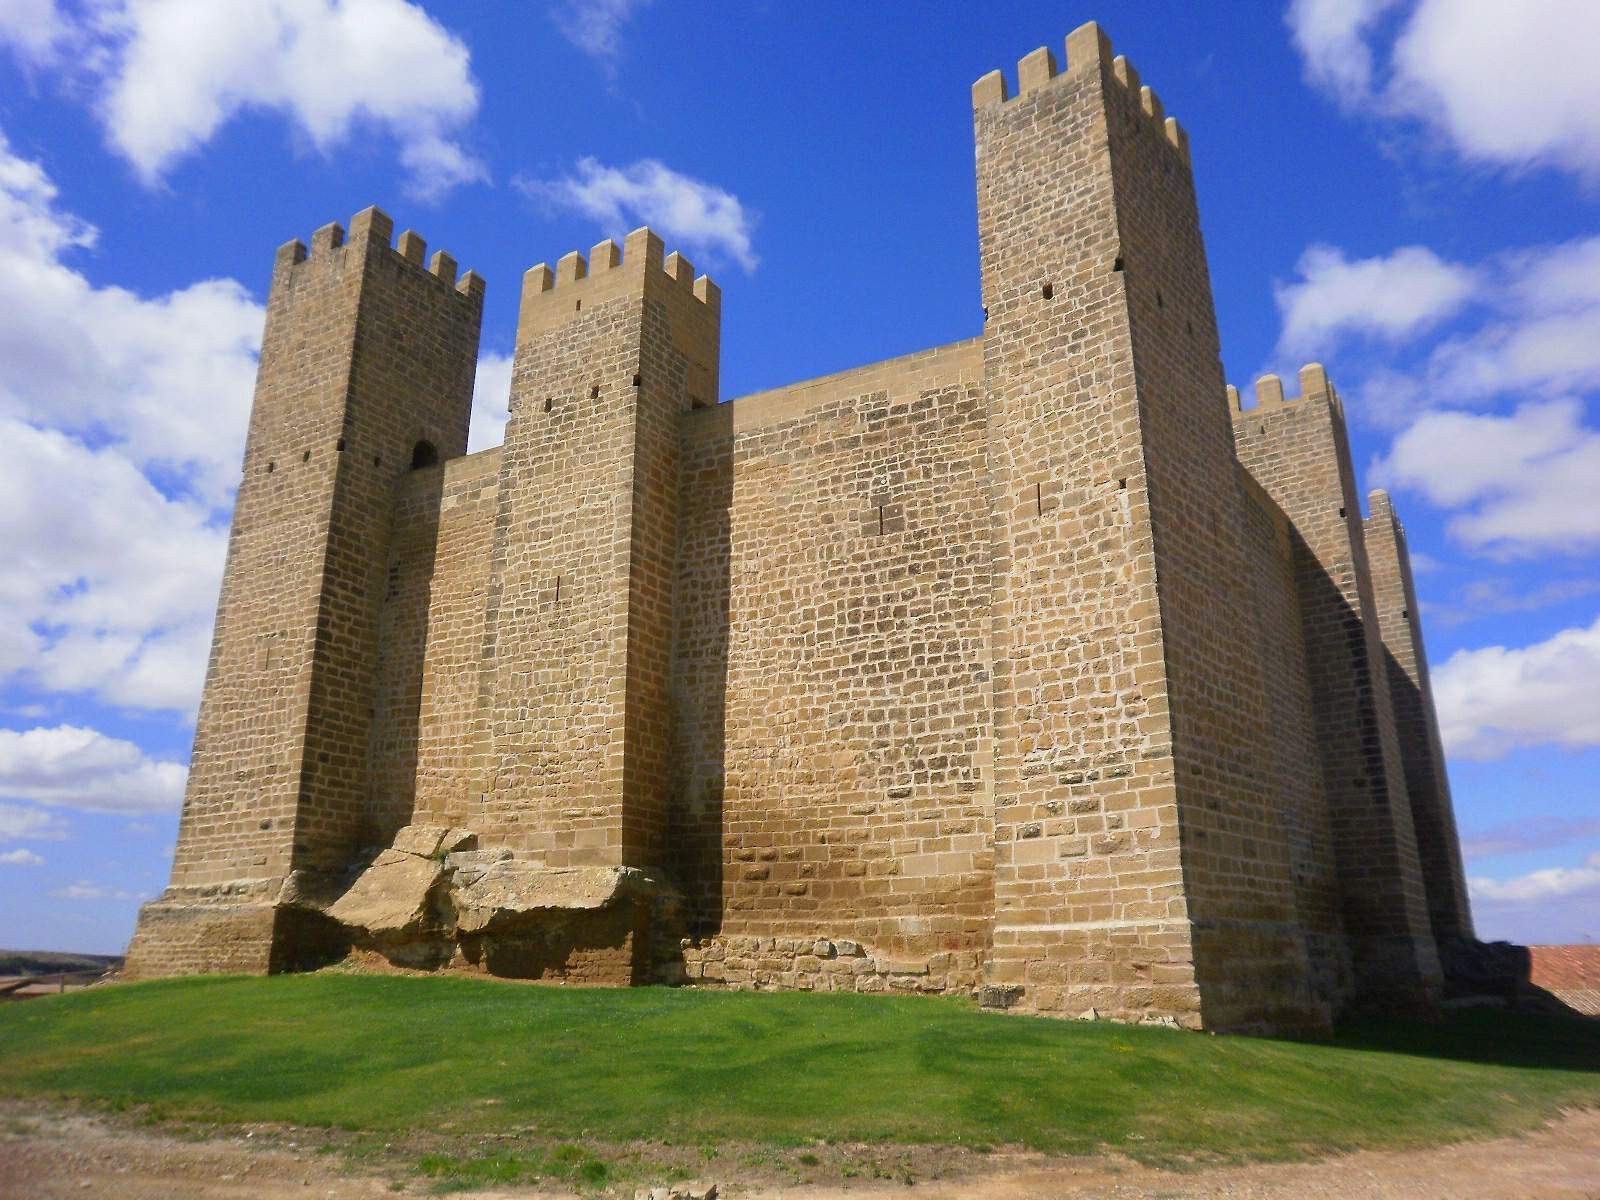
nature, architecture, structure, sky, building, chateau, tower, scenic, castle, landmark, historic, fortification, place of worship, outside, clouds, spain, ruins, zaragoza, abbey, historical, destination, historic site